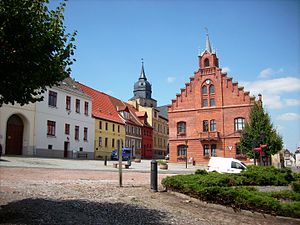
Alsleben (Saale)
Rådhus
Alsleben (Saale) er en lille by i Salzlandkreis, cirka midt i den tyske delstat Sachsen-Anhalt.